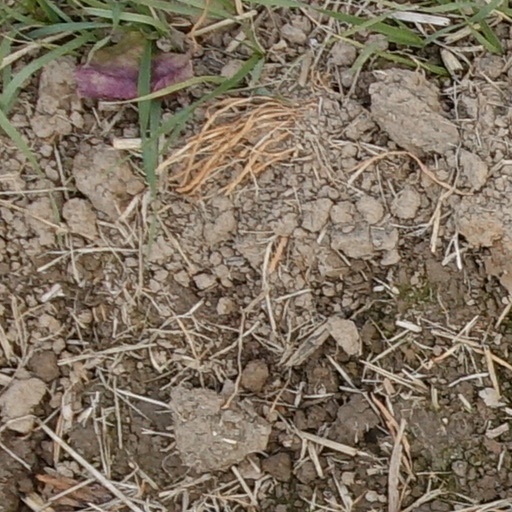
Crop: wheat